Sea spray

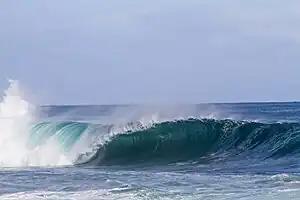
Sea spray generated by breaking surface waves

Sea spray consists of aerosol particles formed from the ocean, primarily by ejection into Earth's atmosphere through bursting bubbles at the air-sea interface Sea spray contains both organic matter and inorganic salts that form sea salt aerosol (SSA). SSA has the ability to form cloud condensation nuclei (CCN) and remove anthropogenic aerosol pollutants from the atmosphere. Coarse sea spray has also been found to inhibit the development of lightning in storm clouds.